Value theory

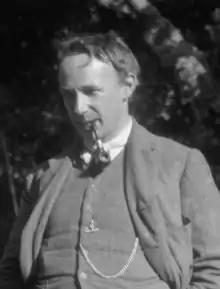
G. E. Moore introduced the idea of organic unities to describe entities whose total intrinsic value is not the sum of the intrinsic values of their parts.

Various counterexamples to the additivity principle have been proposed, suggesting that the relation between parts and wholes is more complex. For instance, Immanuel Kant argued that if a vicious person becomes happy, this happiness, though good in itself, does not increase the overall value. On the contrary, it makes things worse, according to Kant, since viciousness should not be rewarded with happiness. This situation is known as an "organic unity"a whole whose intrinsic value differs from the sum of the intrinsic values of its parts. Another perspective, called "holism about value", asserts that the intrinsic value of a thing depends on its context. Holists can argue that happiness has positive intrinsic value in the context of virtue and negative intrinsic value in the context of vice. Atomists reject this view, saying that intrinsic value is context-independent.